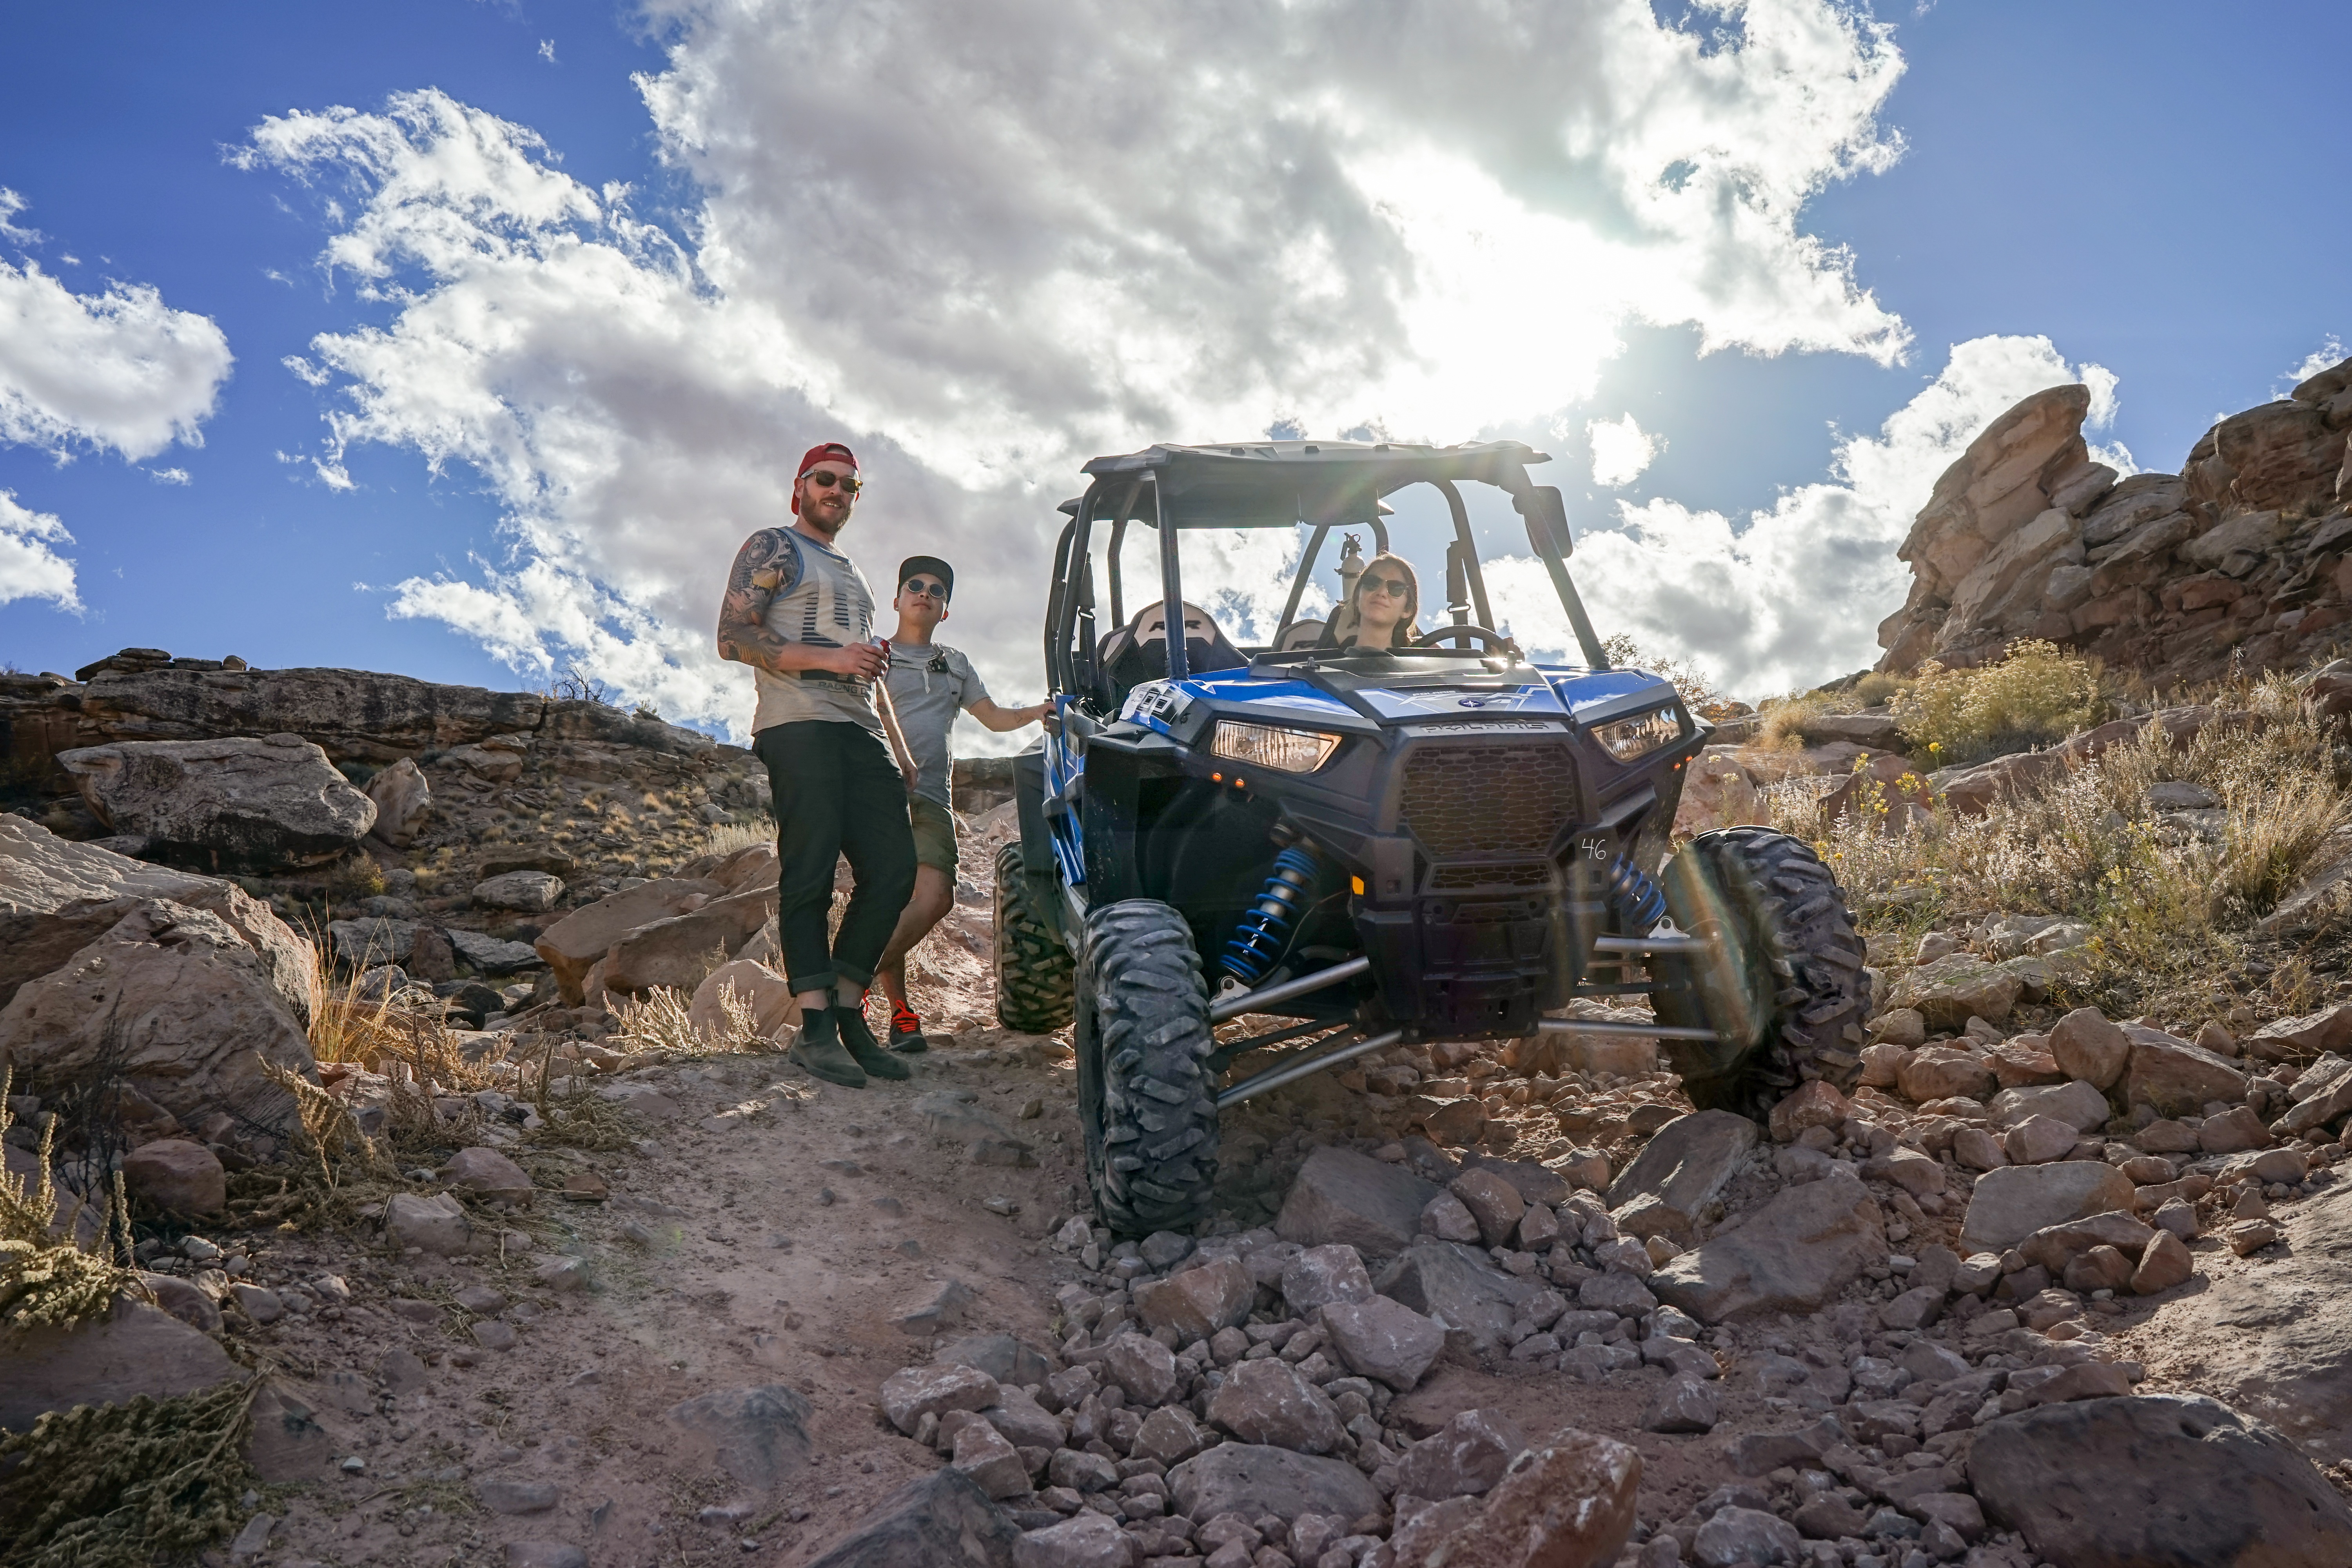
trail, adventure, vehicle, soil, geology, off road vehicle, geological phenomenon, off roading